List of African American newspapers in Illinois

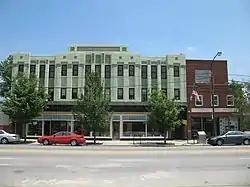
The Chicago Bee Building in Bronzeville, where the "Chicago Bee" was published.

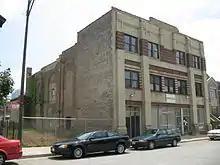
The Chicago Defender Building in Bronzeville, where the "Chicago Defender" was published until 1960.

Northern Illinois covers the northern third of Illinois, and is by far the most populous of Illinois' regions. Most of population is concentrated in the Chicago metropolitan area, and most of the region's African American newspapers have likewise been concentrated in and near Chicago.